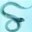
Label: worm